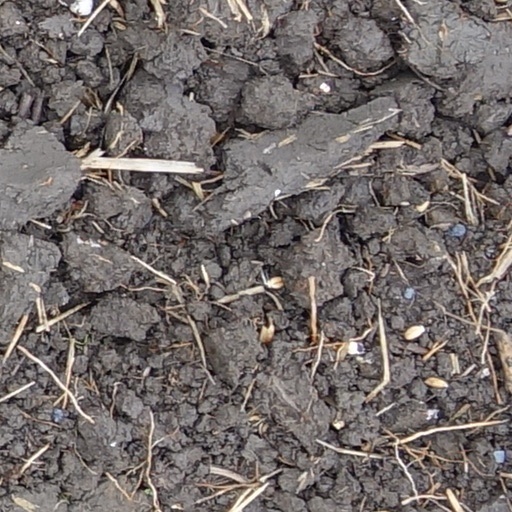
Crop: wheat